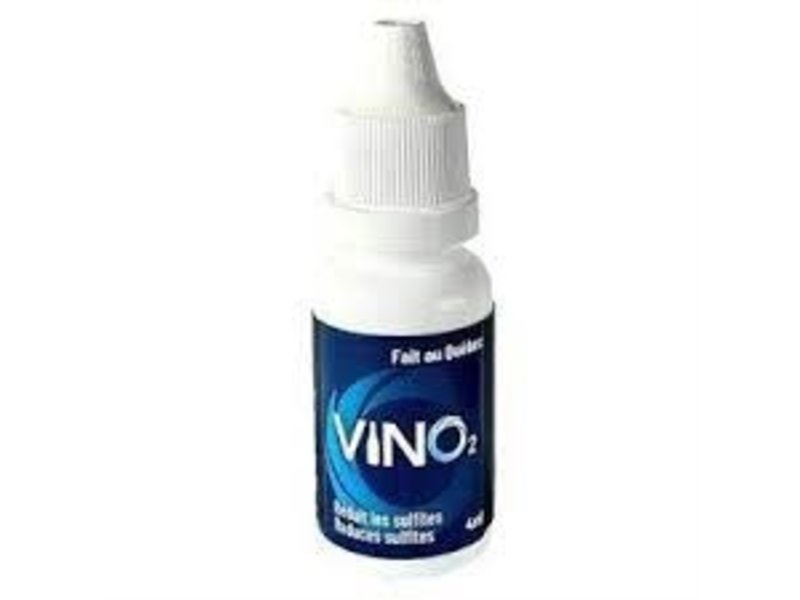
VinO2
VINO 2 réduit le contaminant de sulfites et n'altère d'aucune façon le bon goût du vin. VINO 2 est un produit entièrement fabriqué au Québec. C'est une eau oxygénée qui consiste en l'ajout d'oxygène sur une molécule d'eau pure. Le résultat est un oxydant qui réagit avec les sulfites pour les réduire avant la consommation du vin.
Brand: VinO2
Category: Home & Garden > Kitchen & Dining > Barware > Wine Aerators